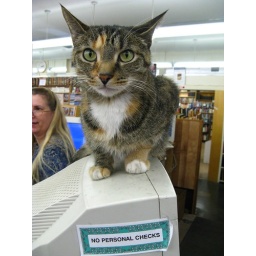
This cat is a fulltime resident at a book store in downtown St. Petersburg. He takes their finances pretty seriously.